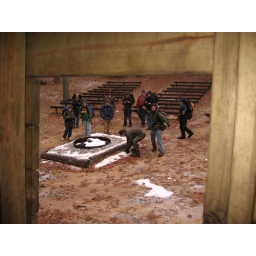
the entire boy scout troop turning against me in a snow ball fight...